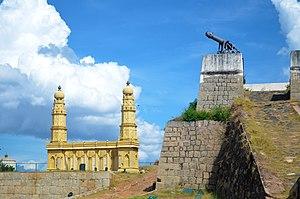
Masjid-i-Ala est une mosquée située à l'intérieur des ruines du Fort de Srirangapatna près de la Porte de Bangalore, à Srirangapatna dans le District de Mandya au Karnataka en Inde. La mosquée est située à environ 15 km au Nord-Nord-Est de Mysore.